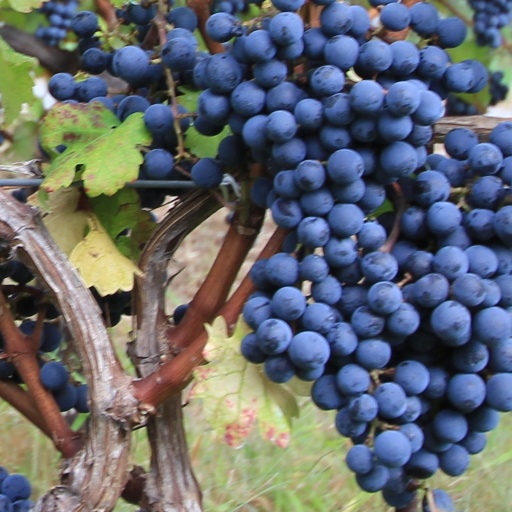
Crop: grape